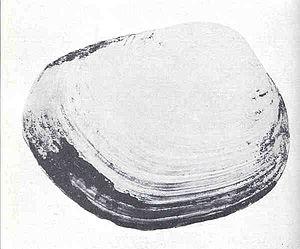
Les fruits de mer sont un nom donné aux animaux invertébrés marins comestibles. Dans l'acception la plus usuelle, il s'agit d'une grande variété d'organismes marins, à l'exception des poissons et des mammifères.